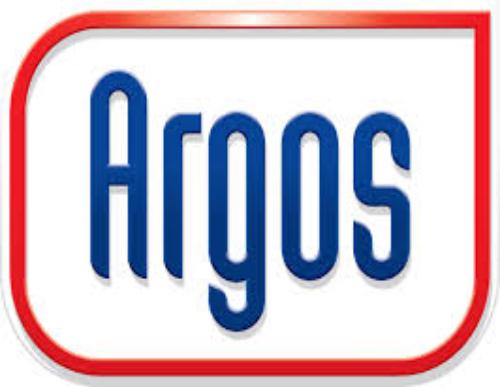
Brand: Argos Energies
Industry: Others